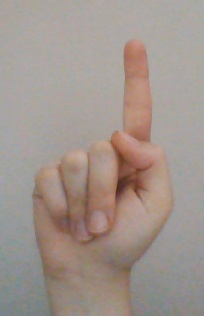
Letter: bb